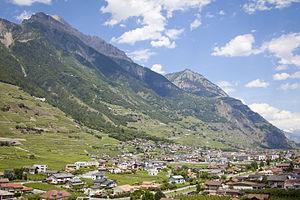
Ville de fully en suisse